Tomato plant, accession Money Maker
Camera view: vertical (180 deg); turntable rotation: 300 degrees
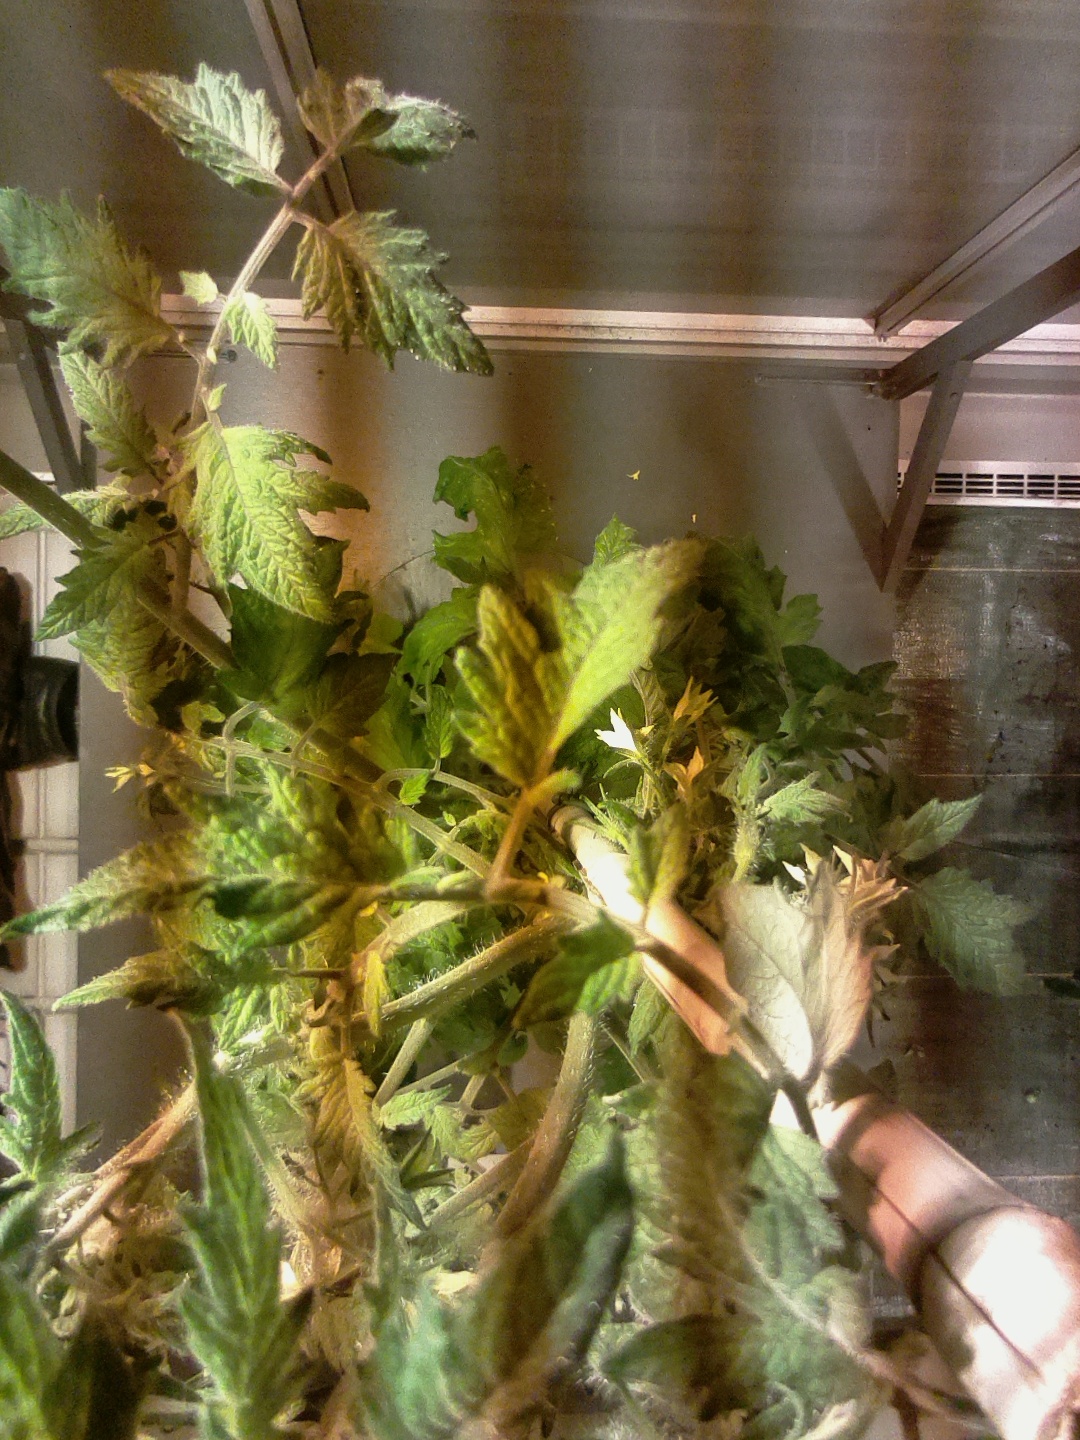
BBCH growth stage 73: 30%-40% of final fruit size